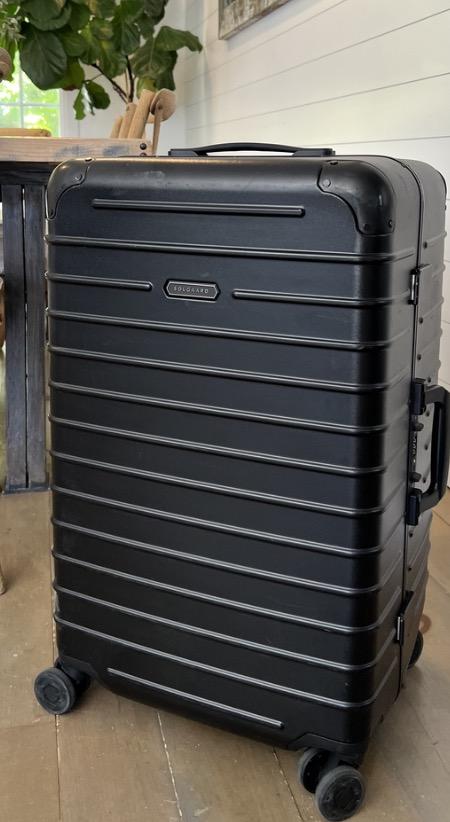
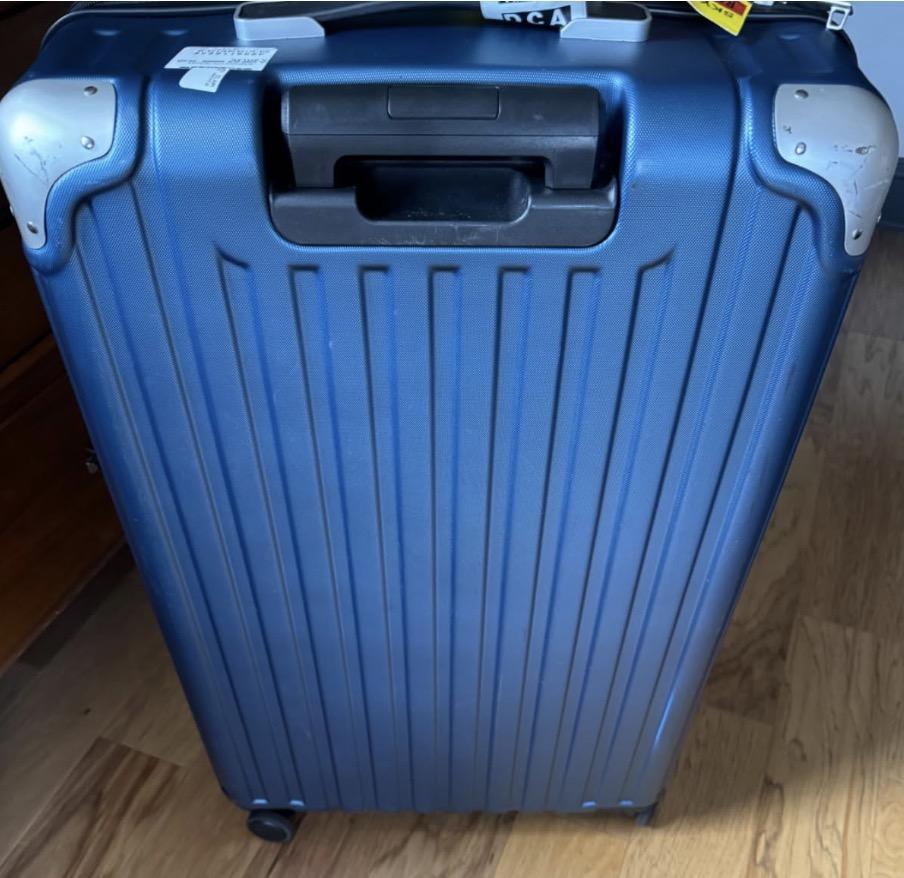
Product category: items_tea
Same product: no